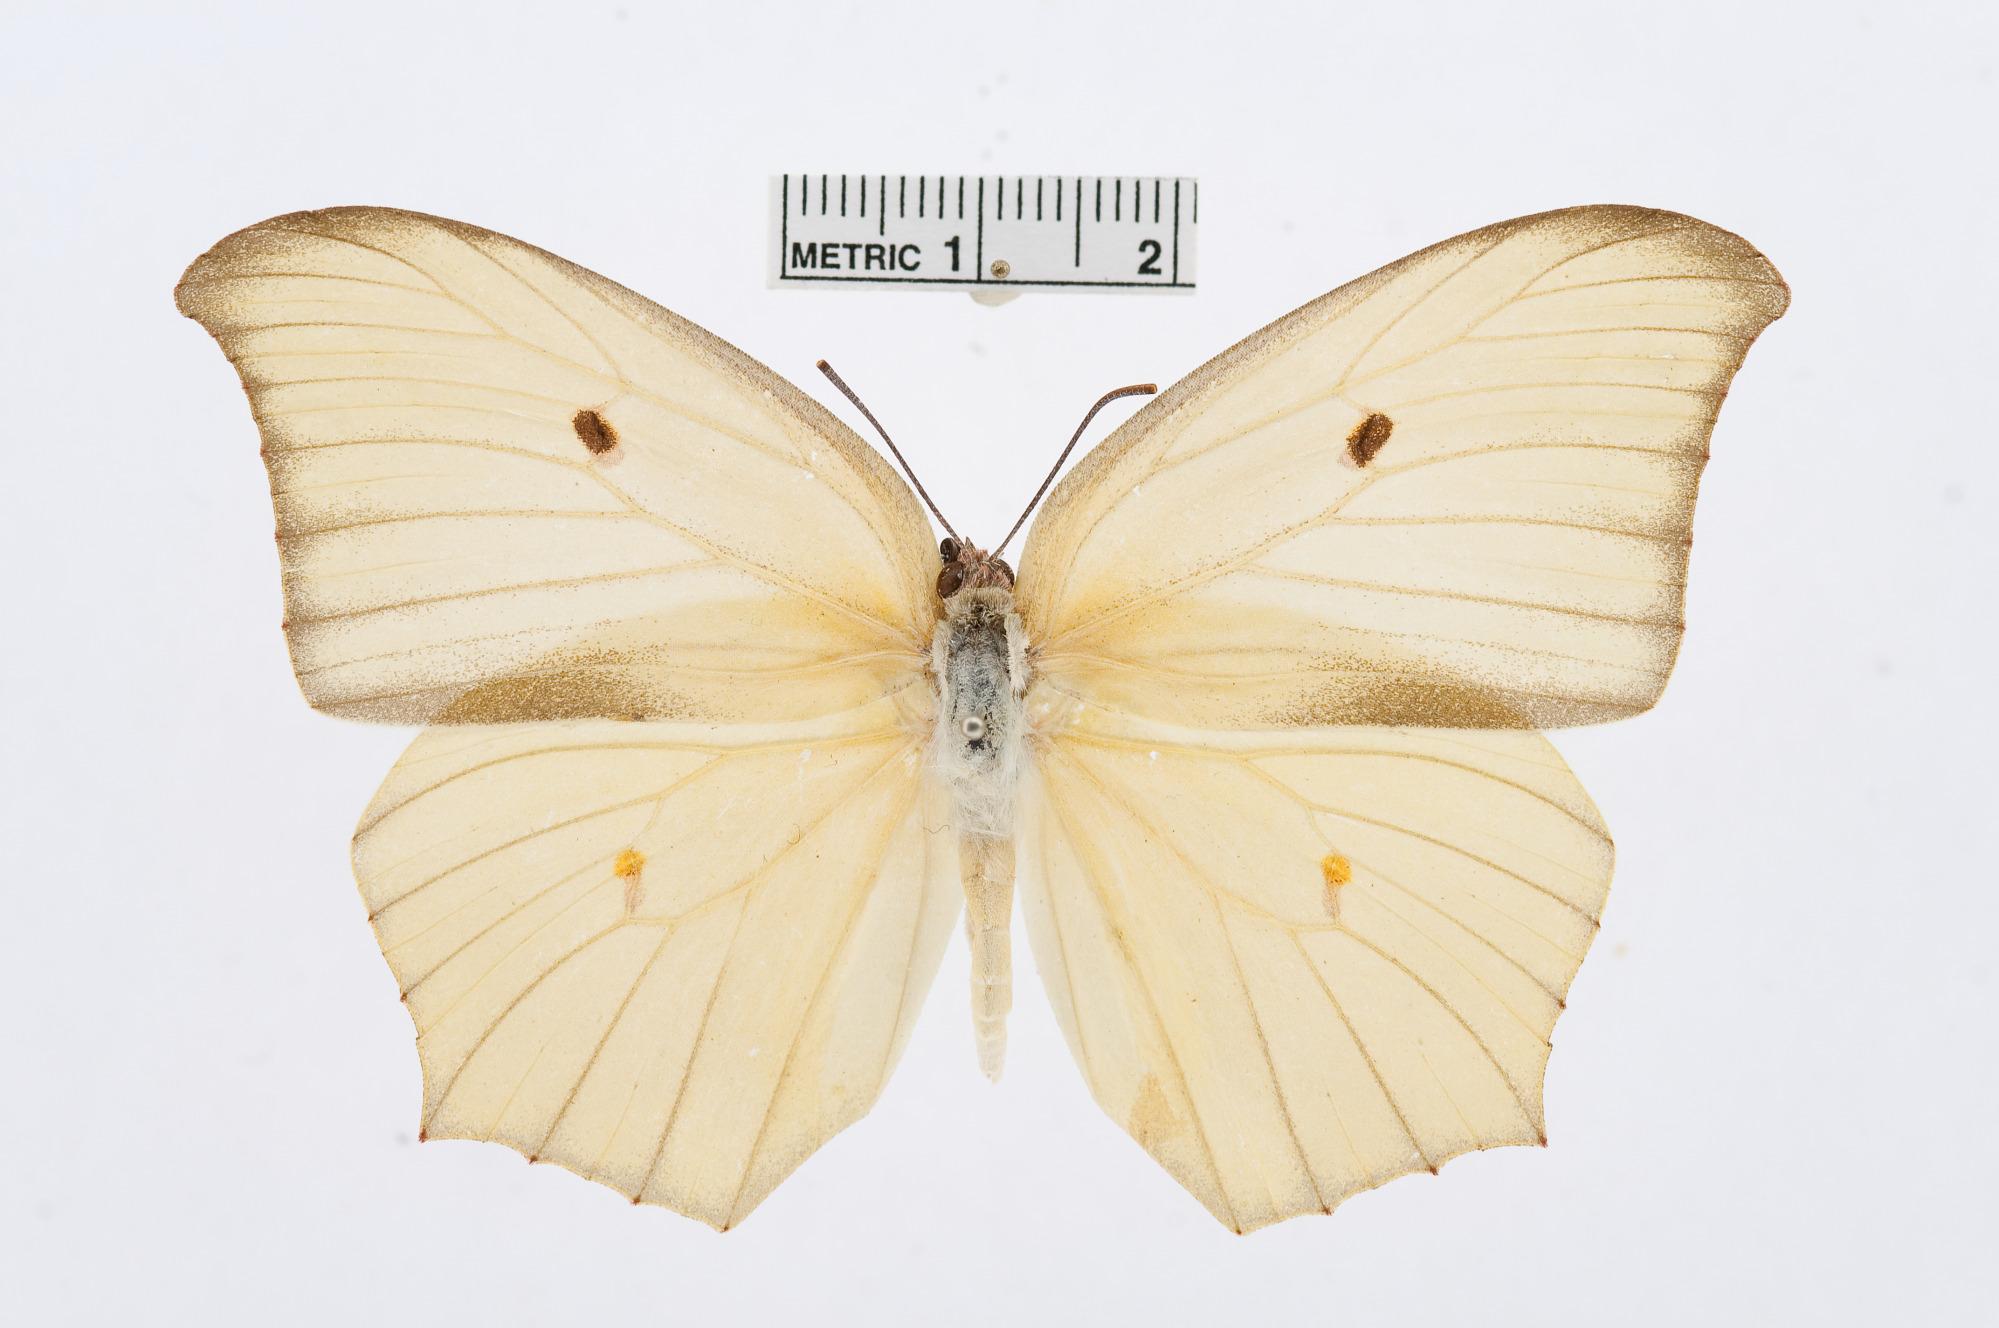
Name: Anteos maerula
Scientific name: Anteos maerula
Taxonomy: Animalia, Arthropoda, Hexapoda, Insecta, Lepidoptera, Pieridae, Coliadinae